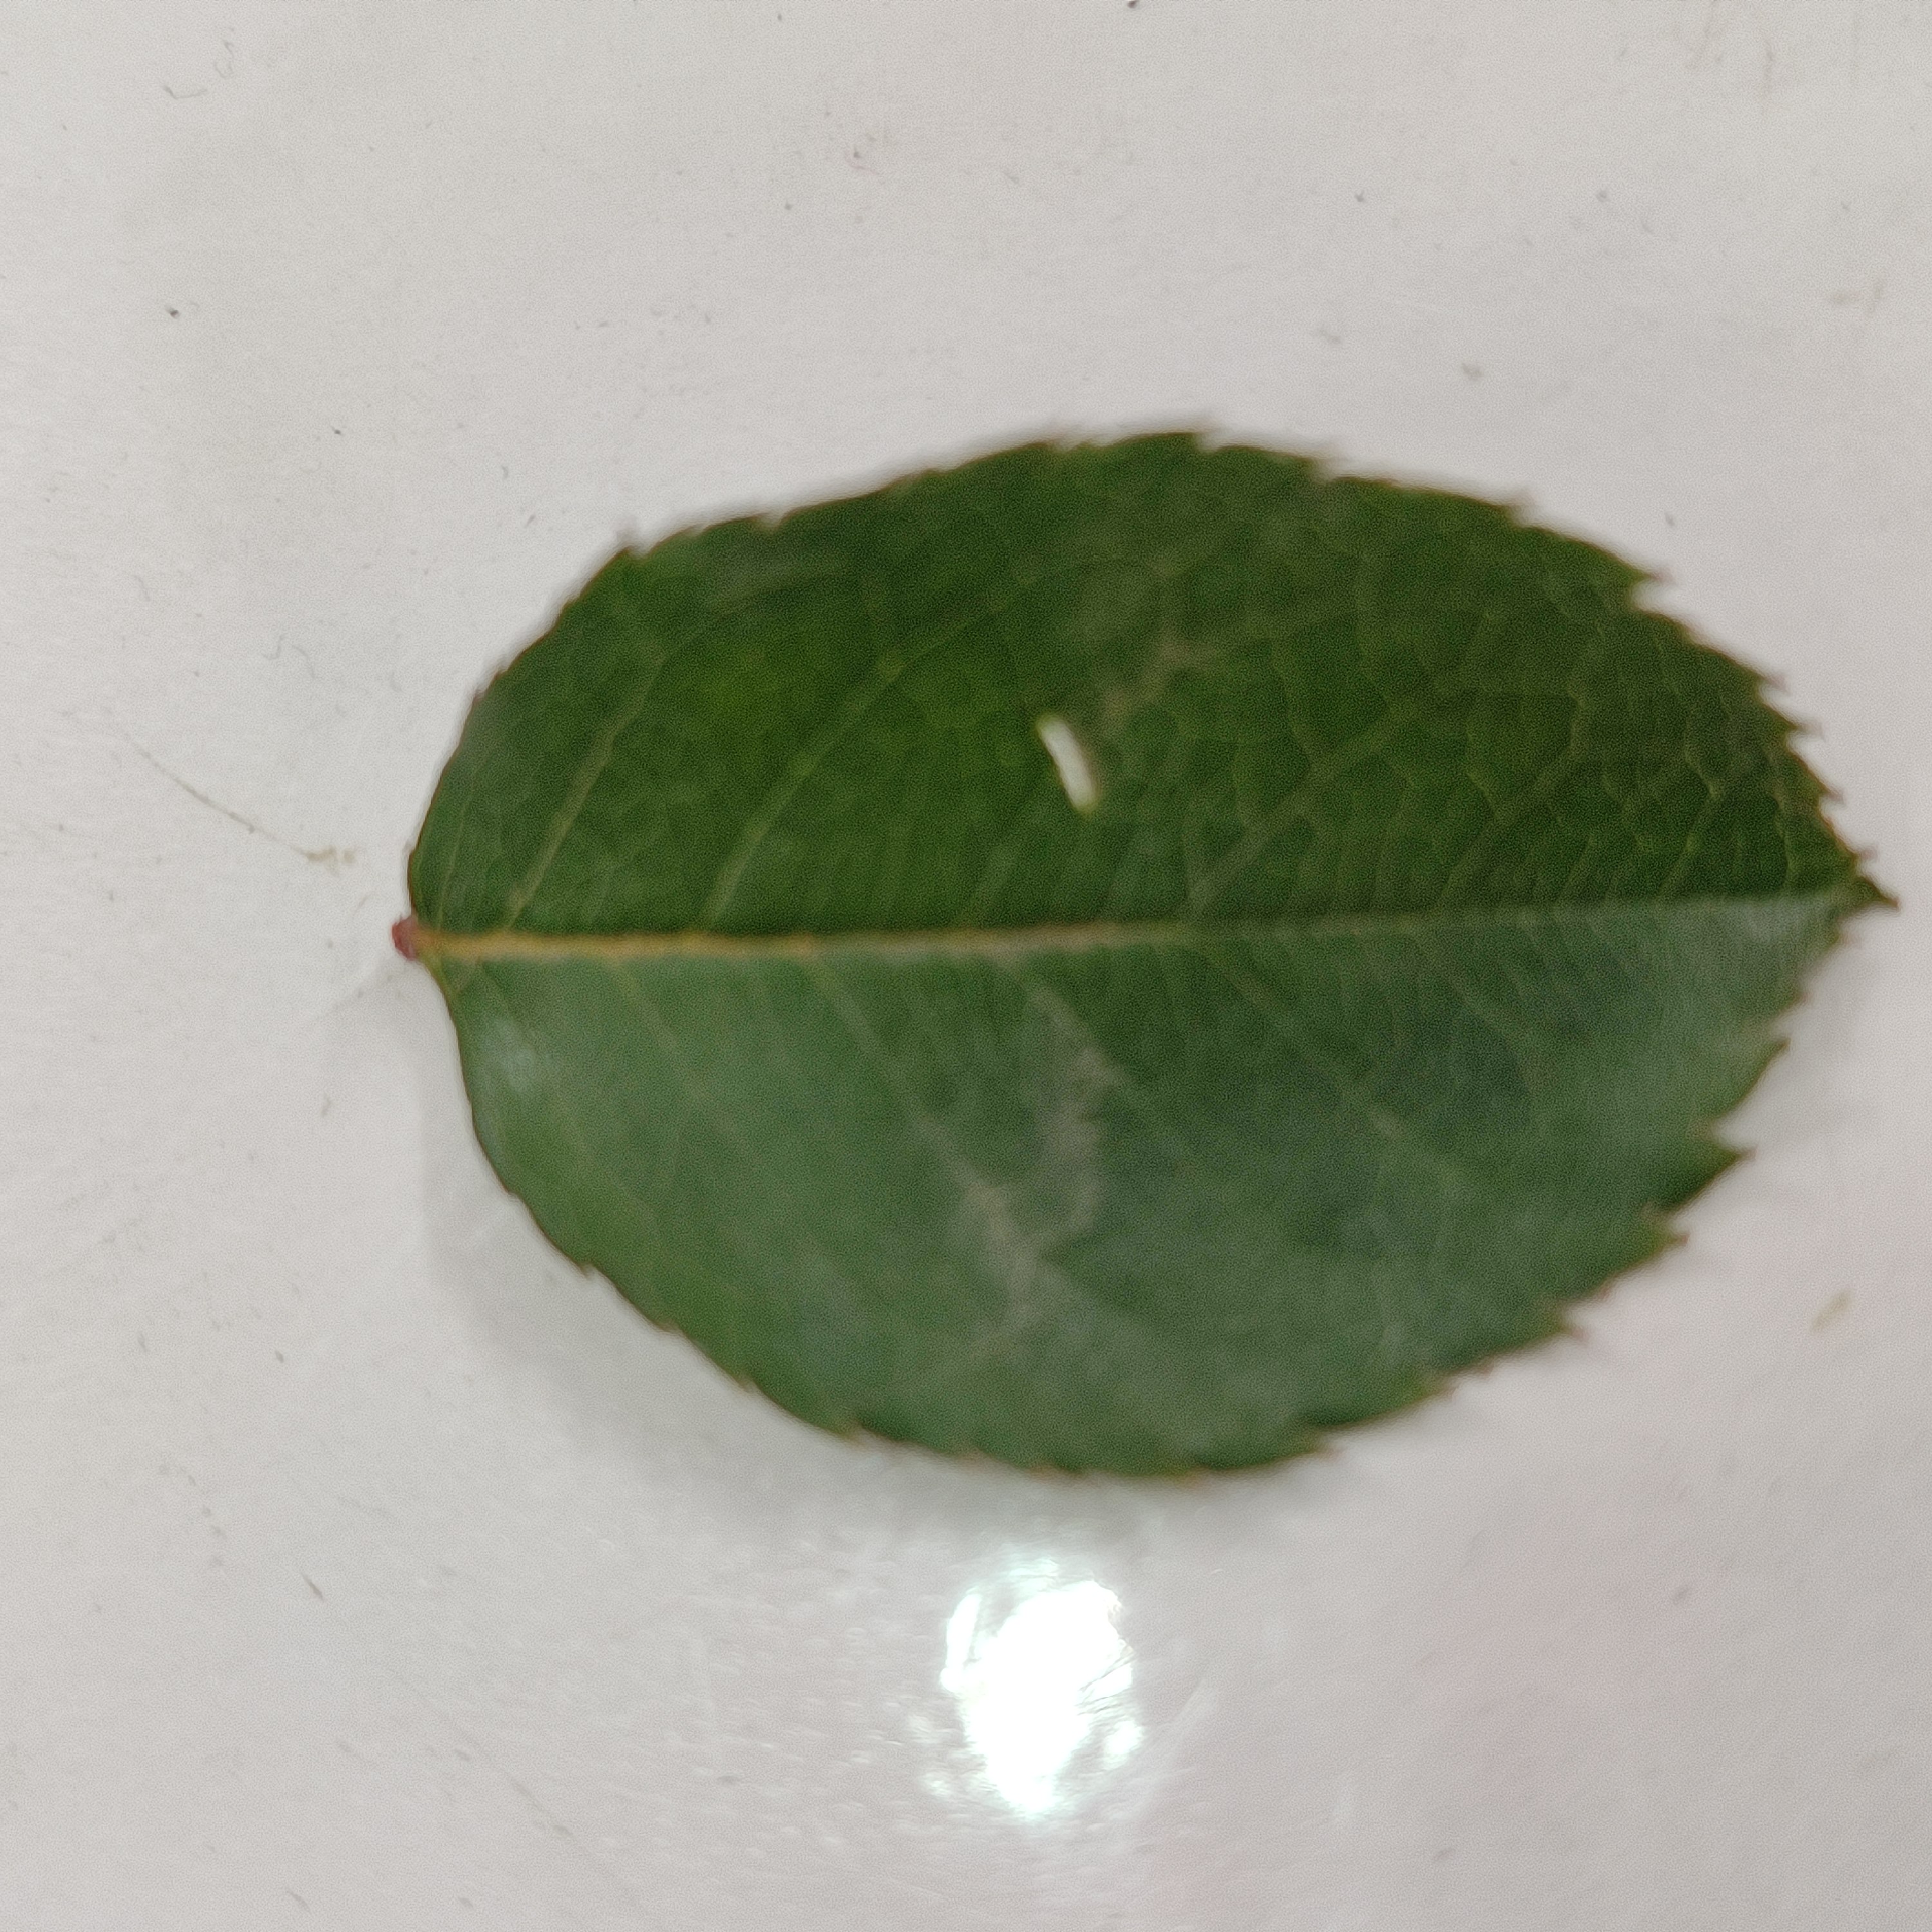
Label: Healthy Leaf